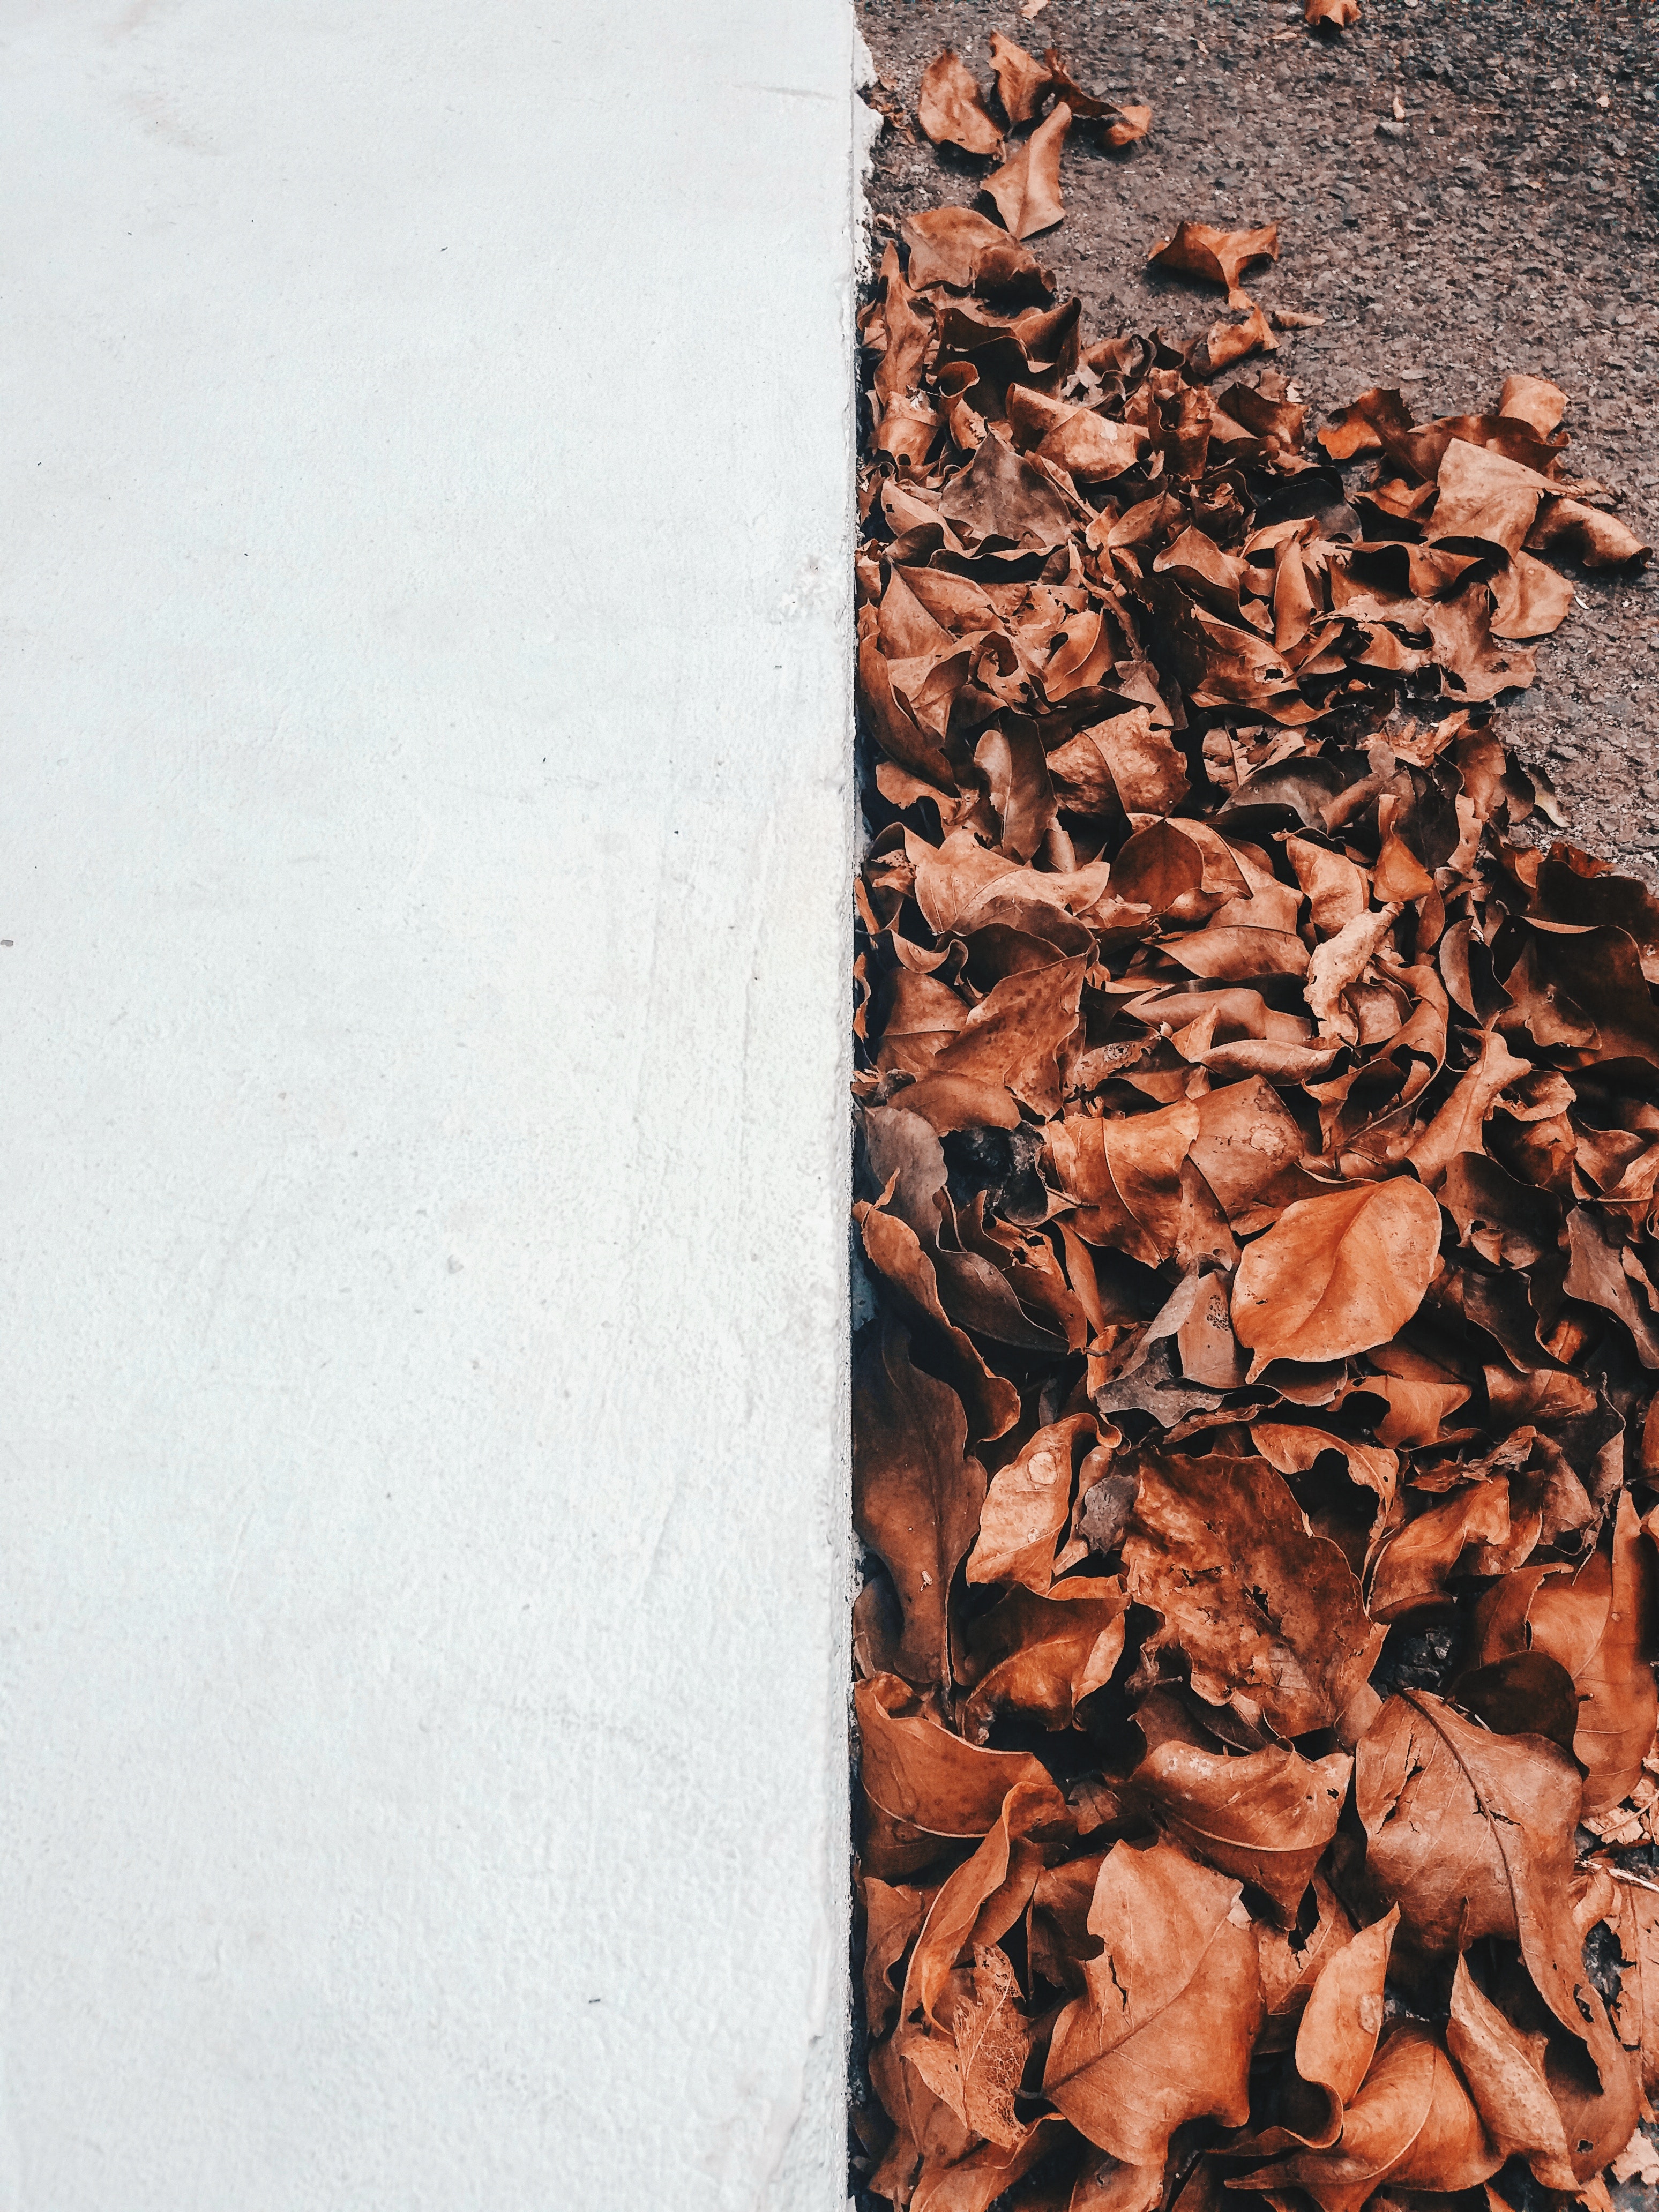
leaf, brown, tree, wood, pattern, rock, metal